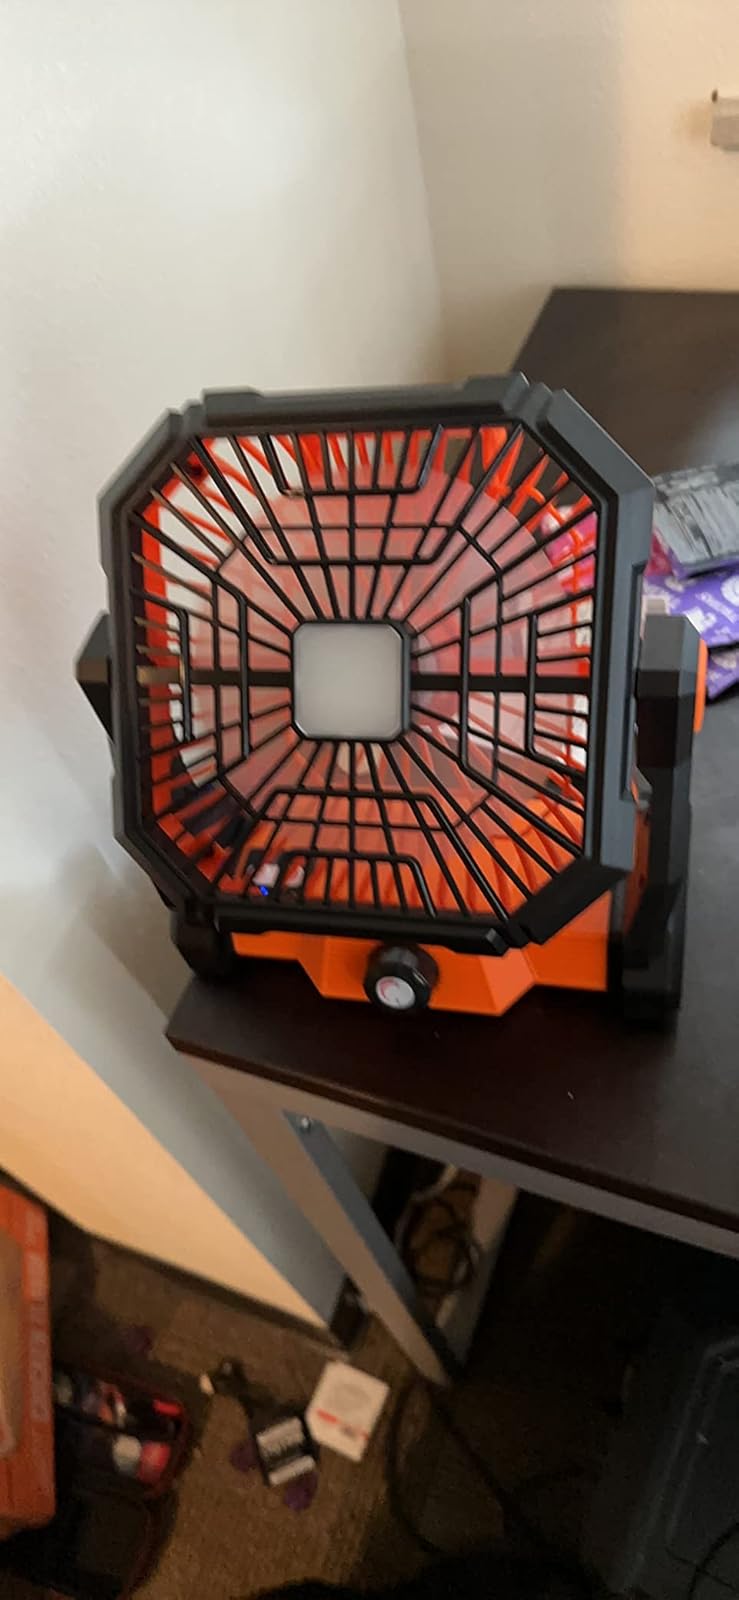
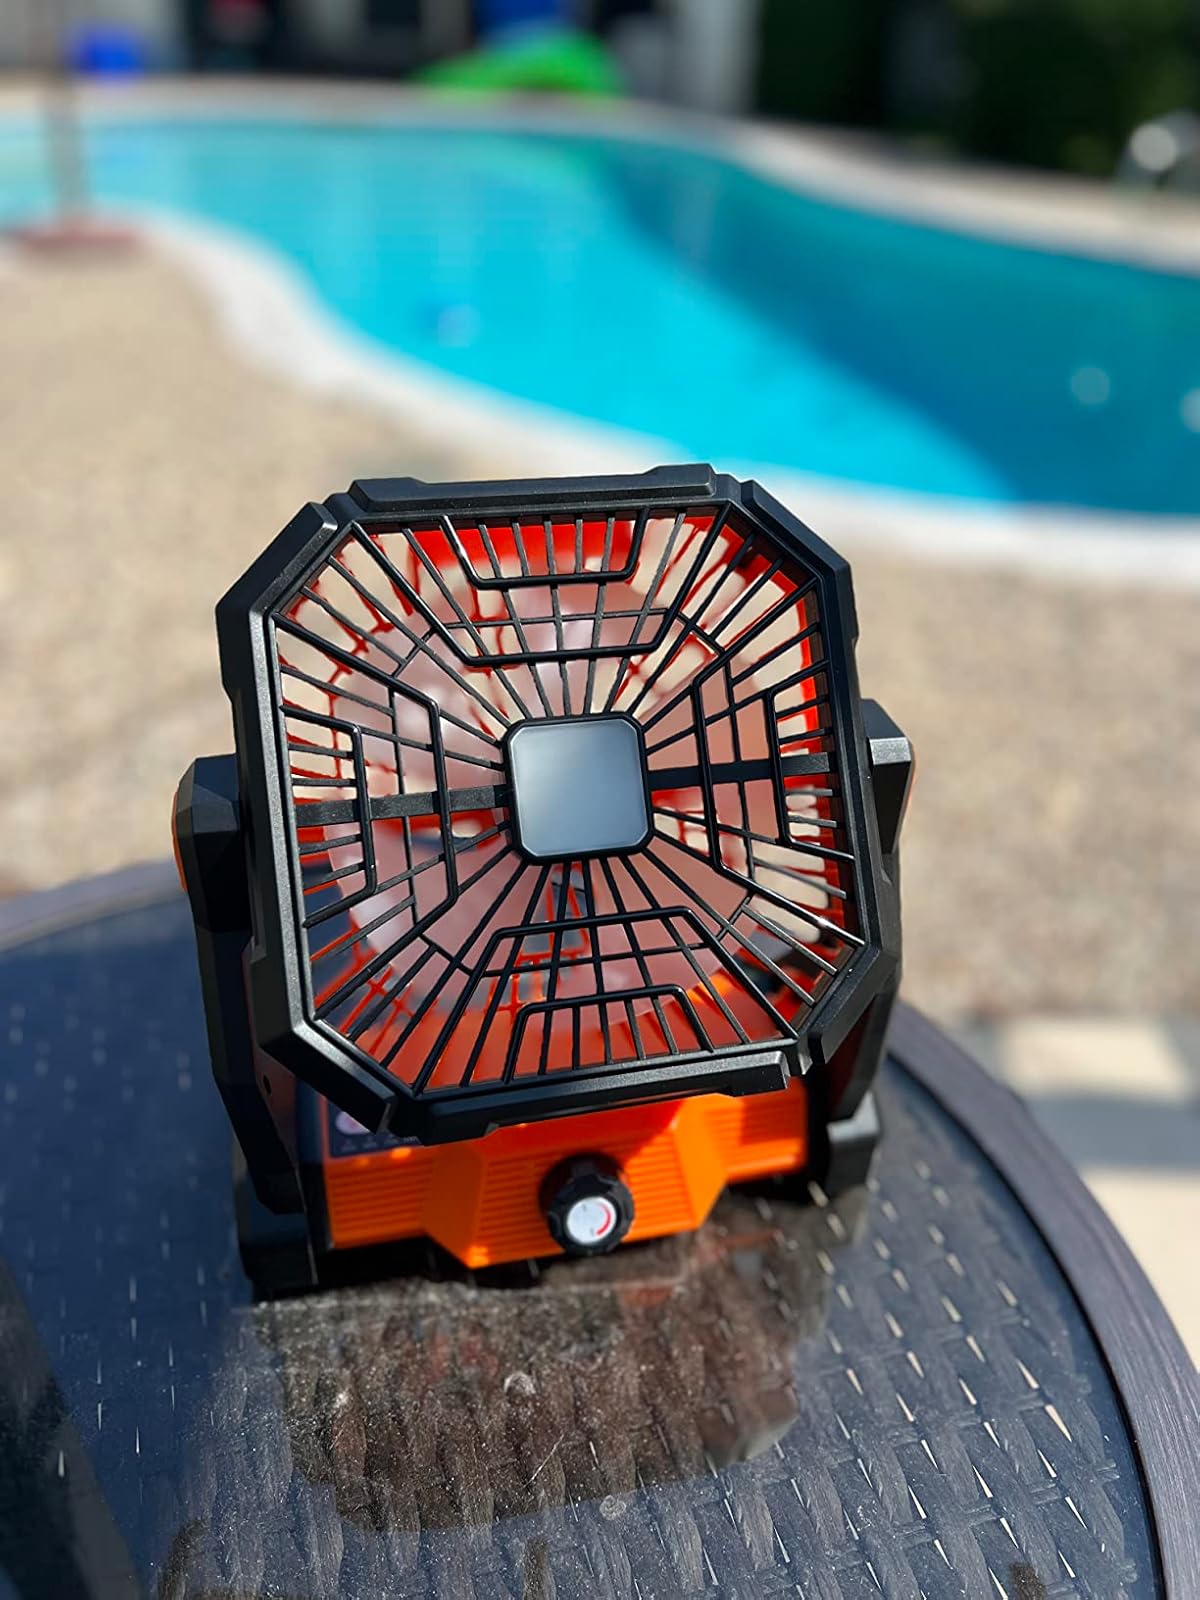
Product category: lantern
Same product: yes